Patricia Johanson

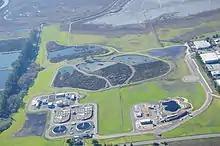
Aerial view of the Ellis Creek Water Treatment Facility in Petaluma, CA completed in January 2009

Working as a member of the Carollo Engineers design team, Johanson helped create a new water treatment facility. By overlaying art, public access, sewage treatment, habitat restorations, and agriculture, she embedded major urban infrastructure within living nature. Her design has been credited with "re-inventing art and reforming civil engineering". The project includes natural systems to treat sewage, allowing millions of gallons of water to be reused. Johanson used the form of the endangered Salt Marsh Harvest Mouse to create the shapes of the polishing ponds, which contain islands that direct the flow of water and provide nesting habitat for birds. Other plantings support local wildlife. An additional area of tidal wetlands was acquired for the park and wildlife sanctuary. This multi-purpose landscape provides more than of walking trails for educational programs, nature study and tourism. Petaluma Wetlands Park coincides with a $150 million sewage treatment facility, while also serving as a highly visible model for converting sewage into recycled water, which is stored in a deep reservoir at the end of the "mouse's tail".